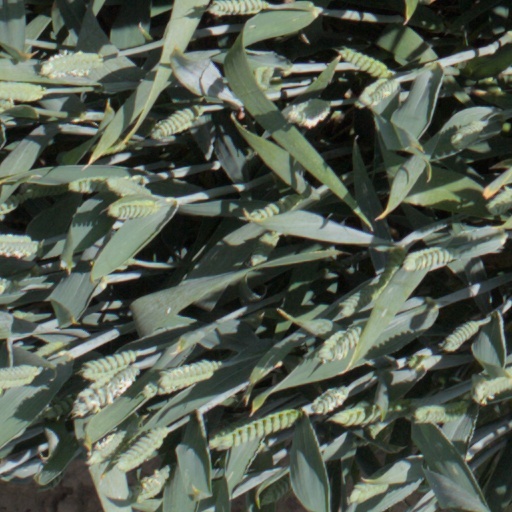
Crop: wheat